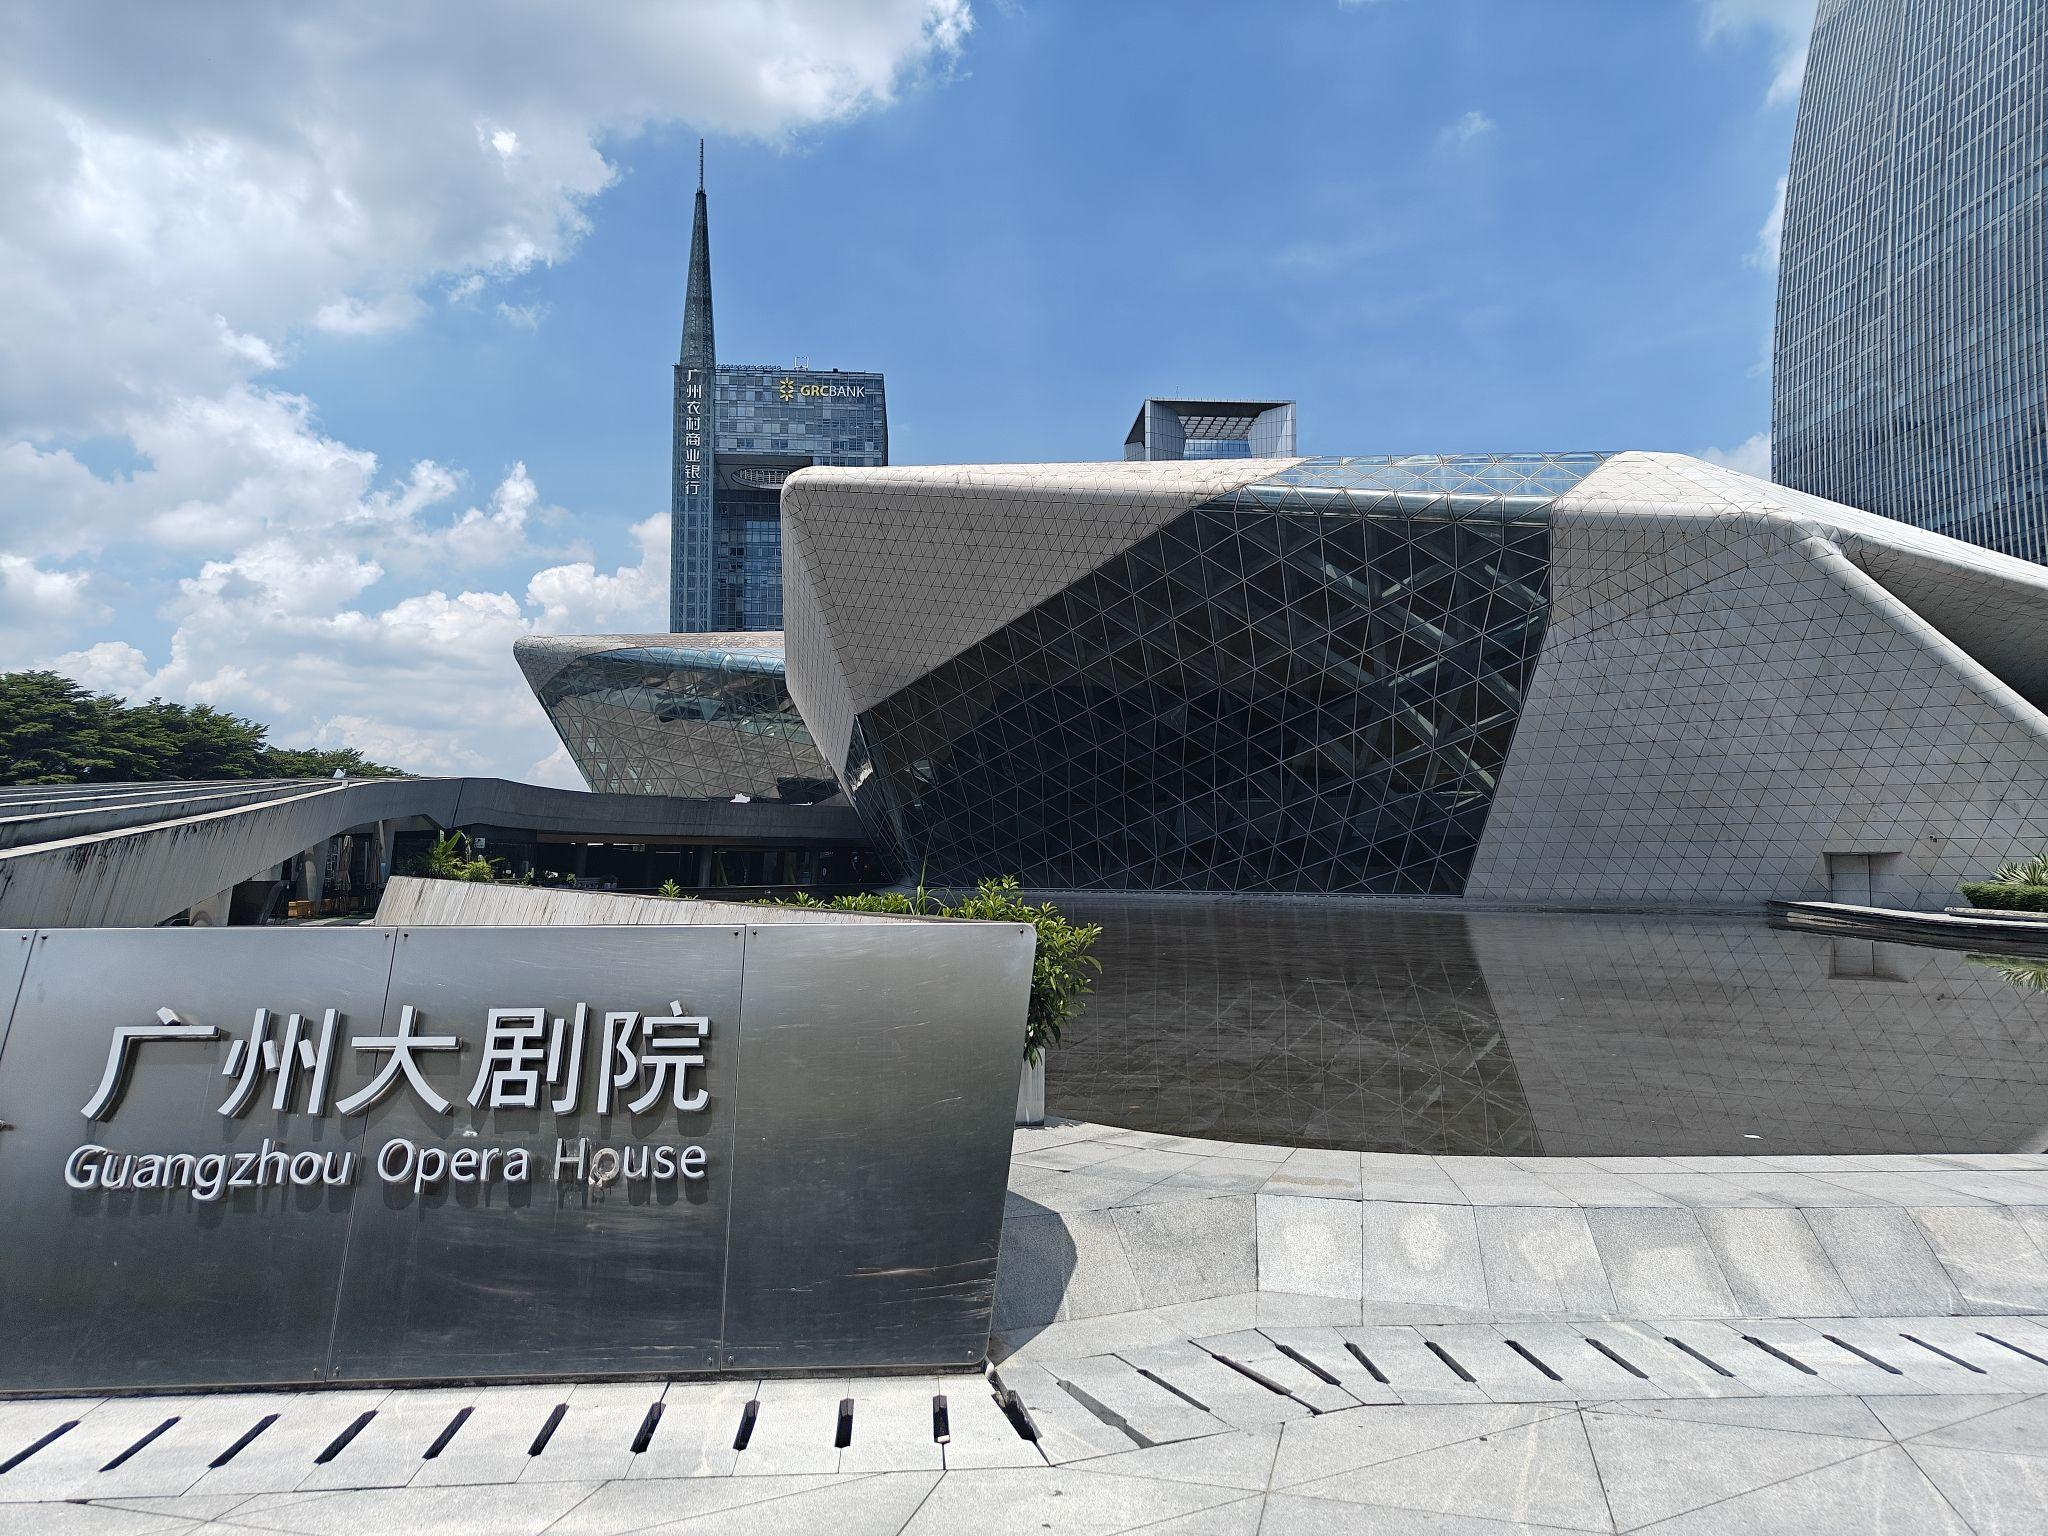
地标名称：广州大剧院
所在城市：广州市·天河区